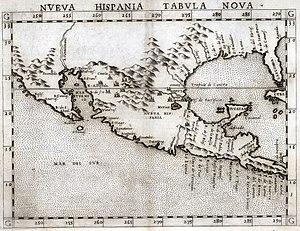
La Nouvelle-Espagne, ou Vice-Royauté de Nouvelle-Espagne, était une division administrative de l'ancien Empire espagnol ; il s'agissait, plus précisément, d'une vice-royauté de la monarchie catholique espagnole. Instaurée en 1535, elle n'a disparu qu'à l'indépendance du Mexique en 1821. De ce fait, on l'a également appelée, rétrospectivement, le « Vieux Mexique ».
Girolamo Ruscelli, né à Viterbe vers 1500, mort à Venise en 1566, est un écrivain polygraphe italien, ayant participé à la vie littéraire de Venise et ayant publié sous un pseudonyme un livre de secrets qui connut un succès éclatant dans toute l'Europe.